Shixi station

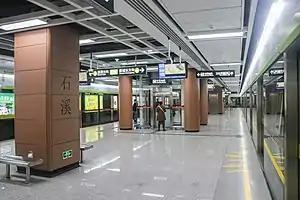
Platform

Shixi Station is a station on the Guangfo Line of the Guangzhou Metro. It is located under Gongye Avenue South at the intersection with Xingye Road (新業路) near Xinyuying Petrol Station in Haizhu District, Guangzhou, China. It started operations on 28 December 2018.